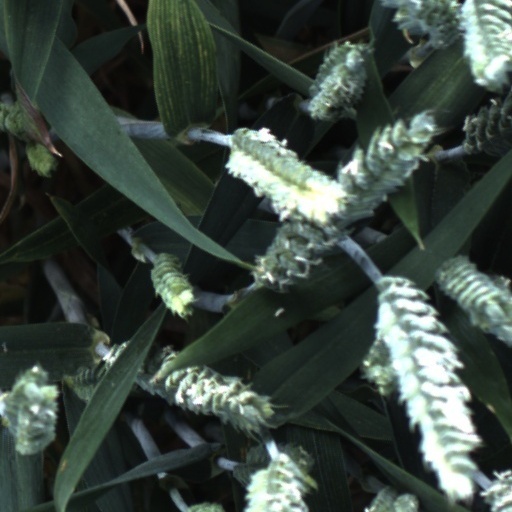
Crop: wheat